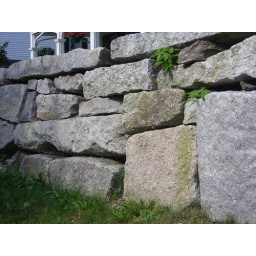
A stone wall we liked in Blue Hill, Maine.